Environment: real
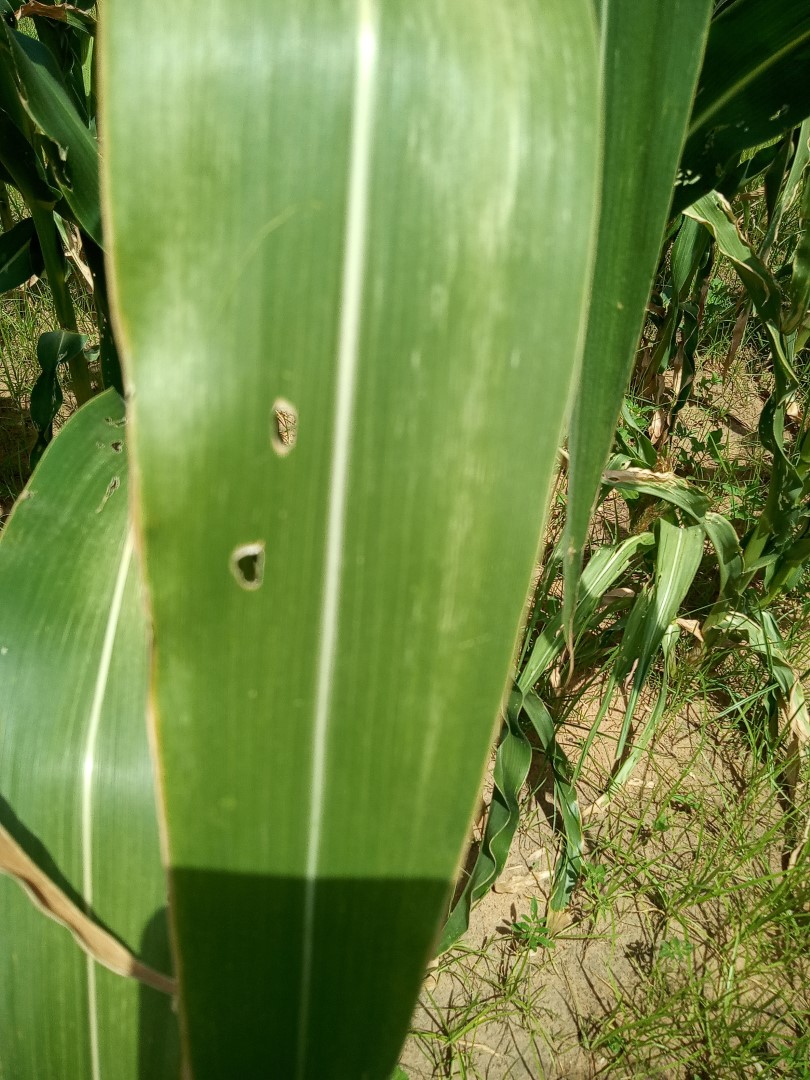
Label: fall_armyworm